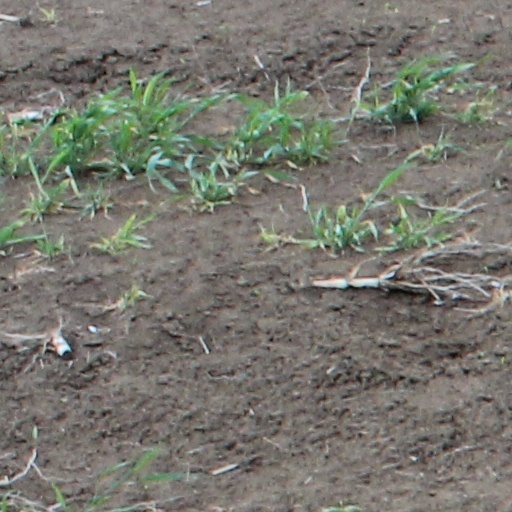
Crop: wheat